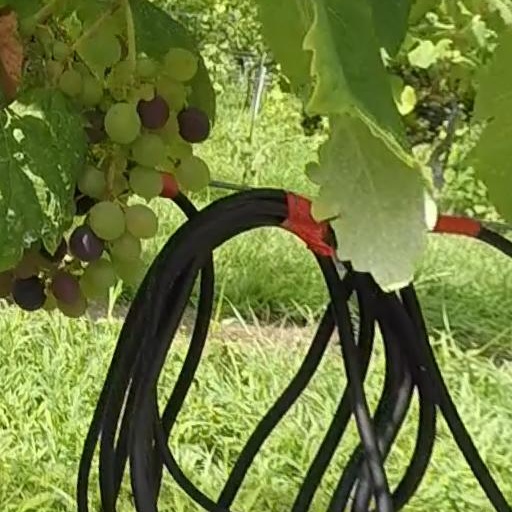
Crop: grape